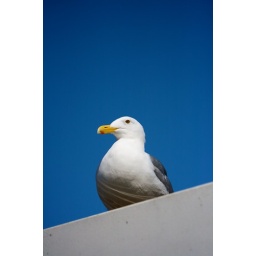
I liked the way the puddle of water he was standing in was reflecting on his body.